Shilpa Rao

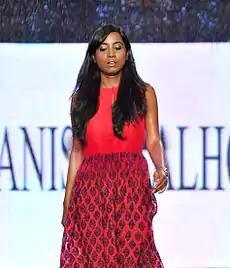
Rao walking for Manish Malhotra's show for CPAA, 2013

Describing herself as a "movie buff", she watches films from all over the world. She does not consider language as an issue. "If the plot clicks my fancy, I can watch anything". She considers Shruti Pathak and Meiyang Chang as her closest industry friends. Giving prior importance to hygiene, Rao avoids dusty places since she is allergic to dust. Maintaining a healthy diet, Rao restricts too much sweet, and "strong smelling fruits" since she is "very sensitive" to odors. Rao gives importance to be fit by taking the stairs instead of the elevator, "eating right" foods and "sleeping well".